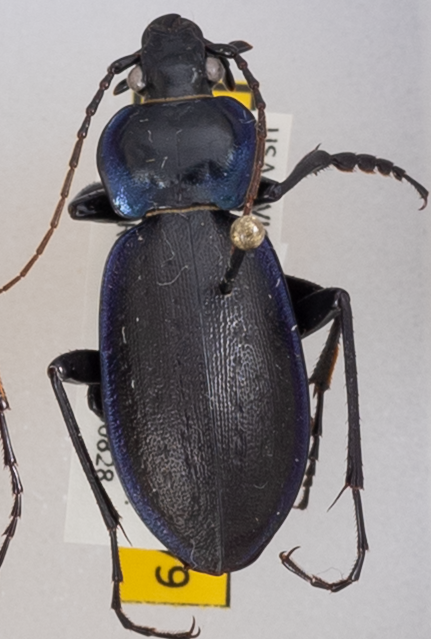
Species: Carabus sylvosus
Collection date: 2018-08-28
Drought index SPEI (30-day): -0.54
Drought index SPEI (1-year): -0.39
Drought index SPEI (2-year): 1.13